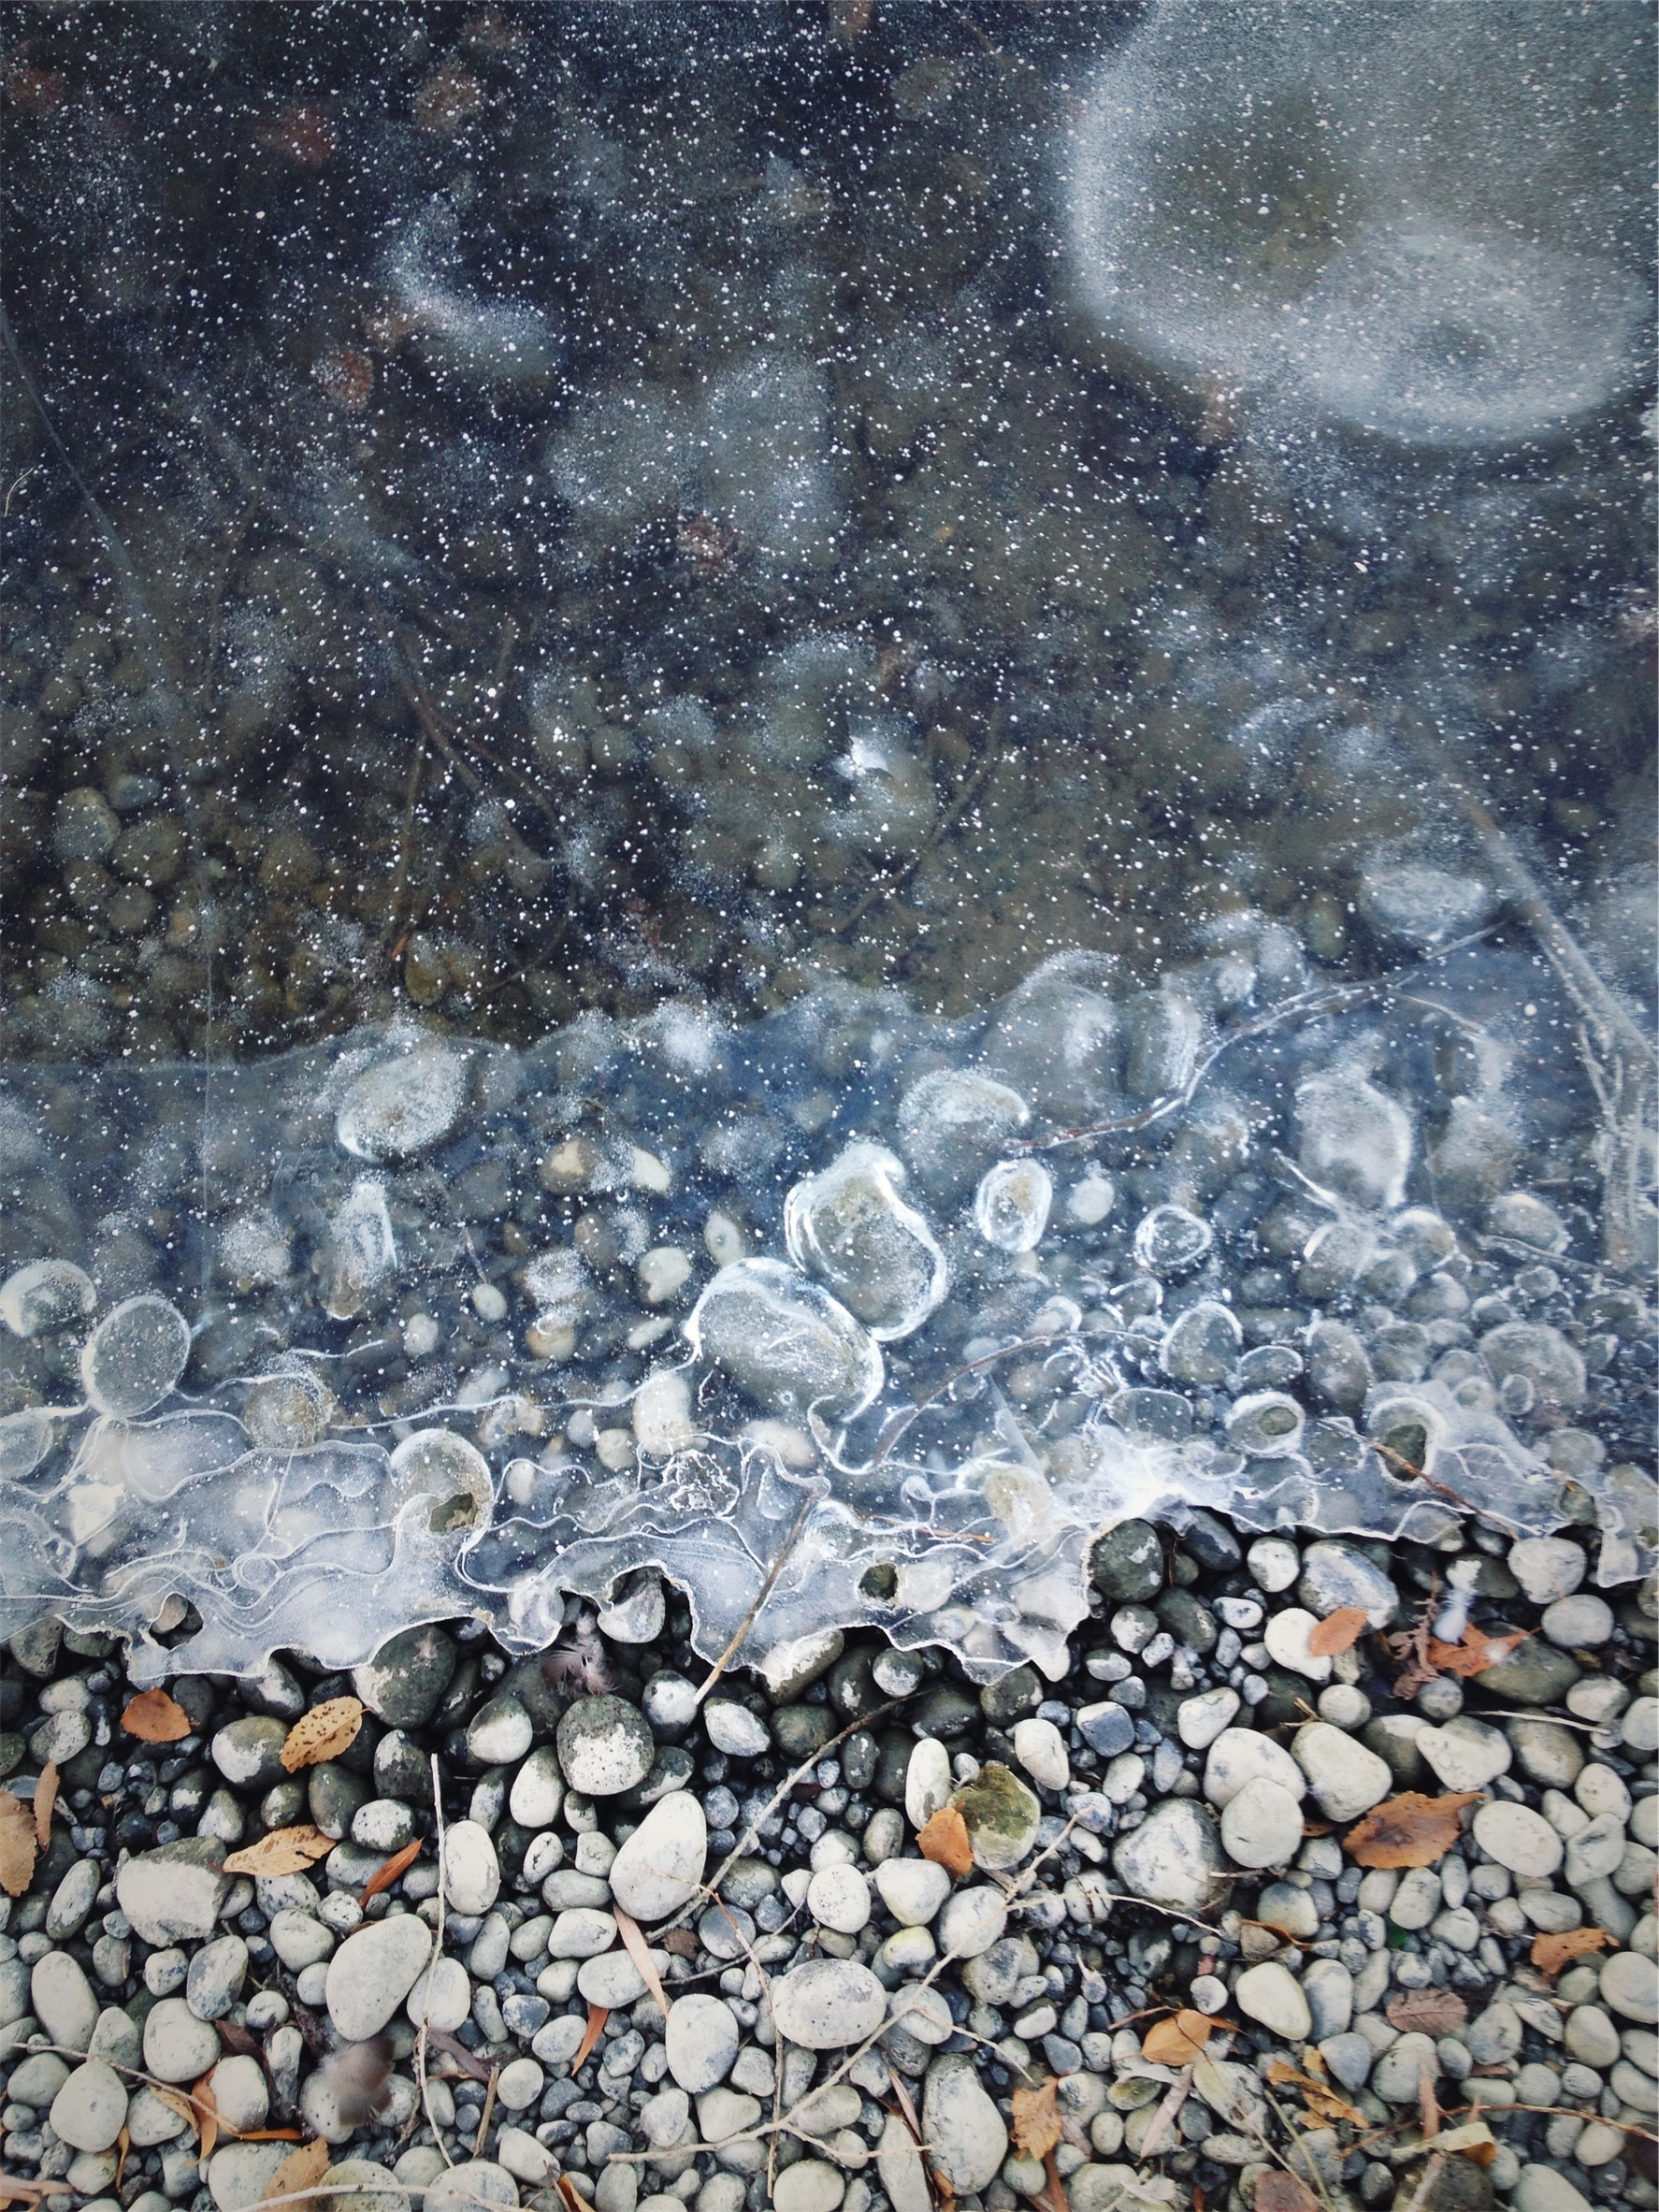
water, rock, texture, reflection, material, rocks, art, pebbles, road surface